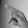
ASL letter: P